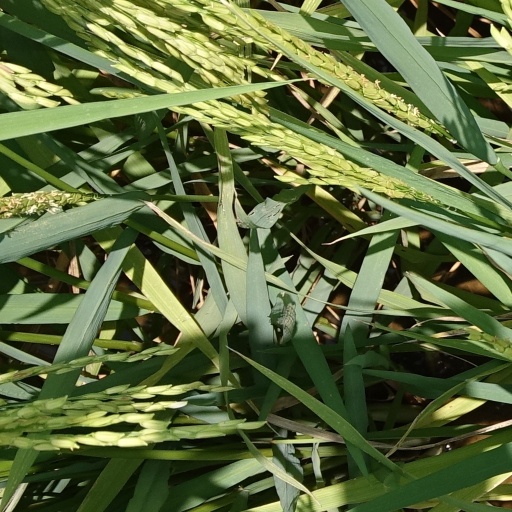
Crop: rice